Pearl A. Harwood

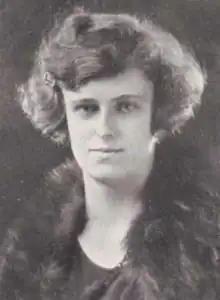
Pearl A. Bragdon, from the 1924 yearbook of Mount Holyoke College

Pearl A. Harwood (December 21, 1903 – October 28, 1998), born Pearl Augusta Bragdon, was an American librarian and writer of children's books.